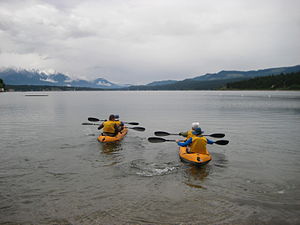
Adventure race
Team Wild Rose padler af sted
Adventure race er en konkurrence, der kombinerer to eller flere udholdenhedsdiscipliner, typisk med orienteringsløb eller navigation som et gennemgående element og i øvrigt med f.eks. terrænløb, mountain bikeløb, kajakroning eller klatring. Et adventure race kan have forskellig længde, typisk mellem nogle timer og mere end en uge. Holdene vælger selv, hvornår de holder pause, og pausetiden tæller med i den samlede tidsopgørelse.